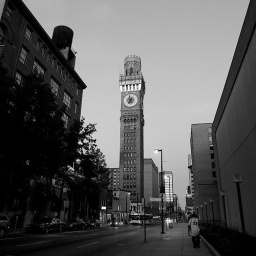
The Bromo Seltzer clock tower in downtown Baltimore. Yeah, I know, it's had the hell sharpened out of it.